Anton Rubinstein

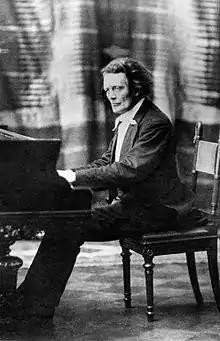
Rubinstein at the piano

At the behest of the Steinway & Sons piano company, Rubinstein toured the United States during the 1872–73 season. Steinway's contract with Rubinstein called on him to give 200 concerts at the then unheard-of rate of 200 dollars per concert (payable in gold—Rubinstein distrusted both United States banks and United States paper money), plus all expenses paid. Rubinstein stayed in America 239 days, giving 215 concerts—sometimes two and three a day in as many cities.